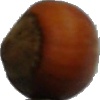
Label: Nut Forest 1